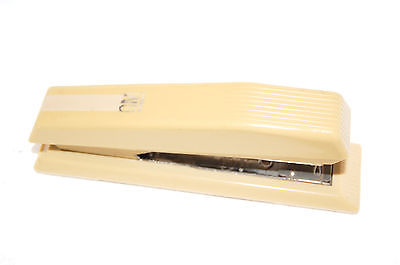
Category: stapler